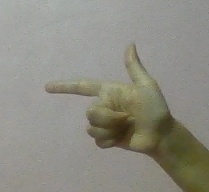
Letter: yaa